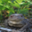
Label: frog